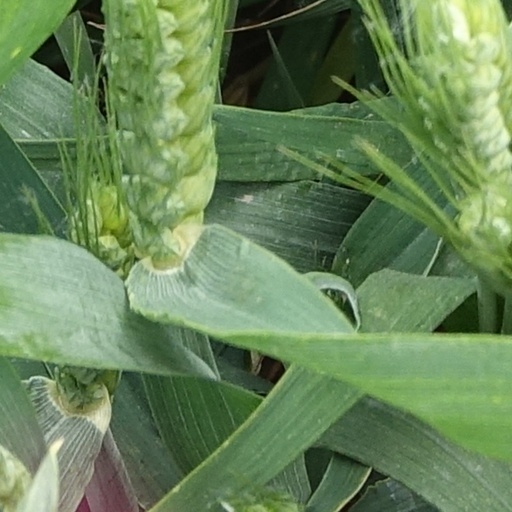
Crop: wheat